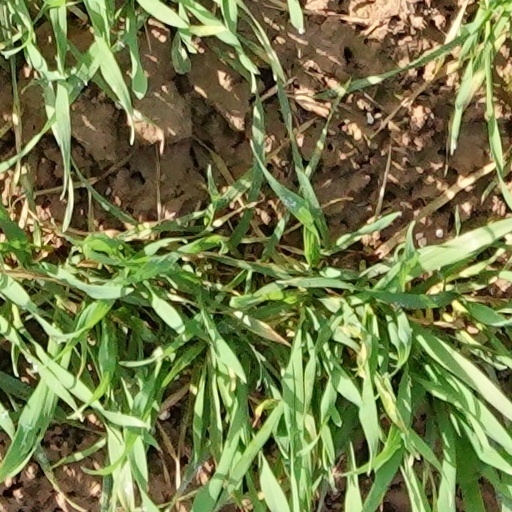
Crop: wheat